List of accolades received by The Hunger Games film series

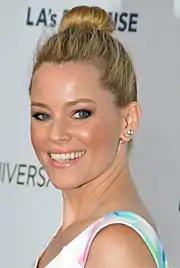
Elizabeth Banks portrays Effie Trinket.

"" is the fourth installment in The Hunger Games film series, and the second of two films, released on November 20, 2015, in the United States. The story continues with Katniss Everdeen, as she prepares to win the war against President Snow (Donald Sutherland) and the tyrannical Capitol. Together with Peeta, Gale, Finnick (Sam Claflin), and others, she travels to the Capitol to kill Snow. However, President Coin, the leader of District 13 and the rebellion, hides a bigger agenda that could not only jeopardize Katniss' life, but the future of Panem.